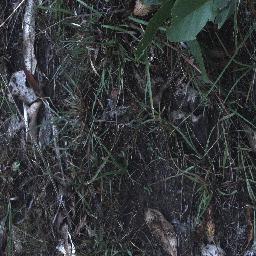
Label: negative